Cultural views on the midriff and navel

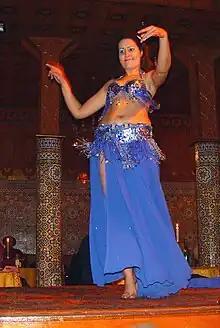
A belly dancer in Marrakesh in Morocco

The fashion later became increasingly popular through wearing styles, with tops comprising modified sports bras without additional outergarments, sports bikinis, and cheerleading style fashions. These developed largely from the styles originating with the Dallas Cowboys Cheerleaders in the early 1970s.